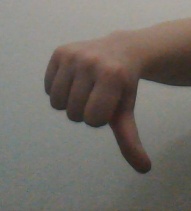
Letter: waw